Trentino-Alto Adige/Südtirol

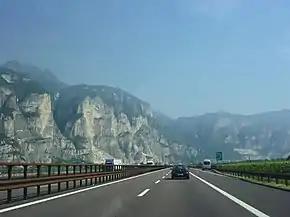
Autostrada A22 from Verona to Bolzano

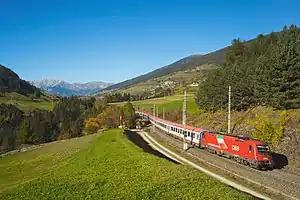
Brenner Railway

The region has a population of about 1,072,276 people (541,098 in Trentino and 531,178 in South Tyrol). The population density in the region is low compared to Italy as a whole. In 2008, it equalled to , whereas the average figure for Italy was . The population density in Trentino was , slightly higher than the one registered in South Tyrol that was equal to . , the Italian national institute of statistics ISTAT estimated that 90,321 foreigners lived in the region altogether, equal to 8.55% of the total regional population.